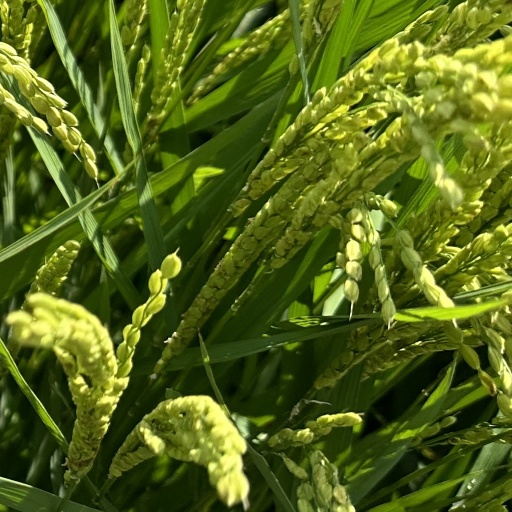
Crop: rice